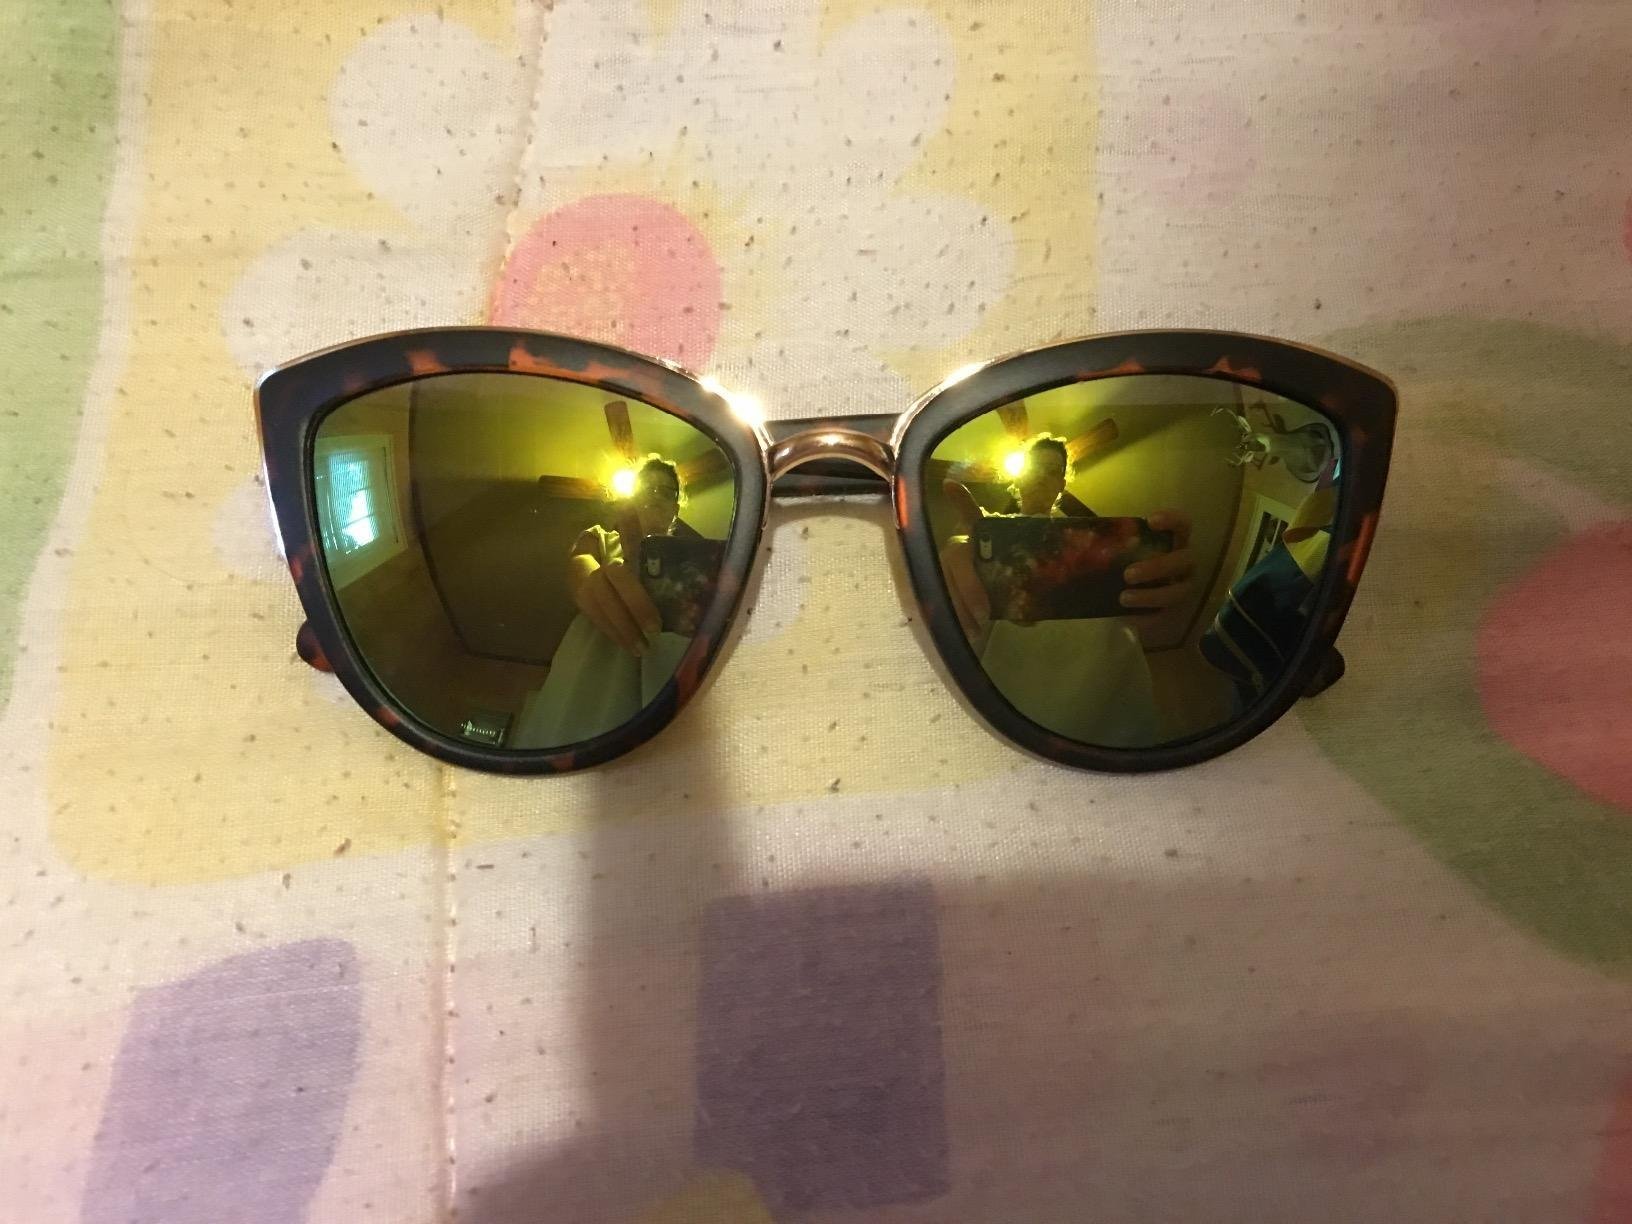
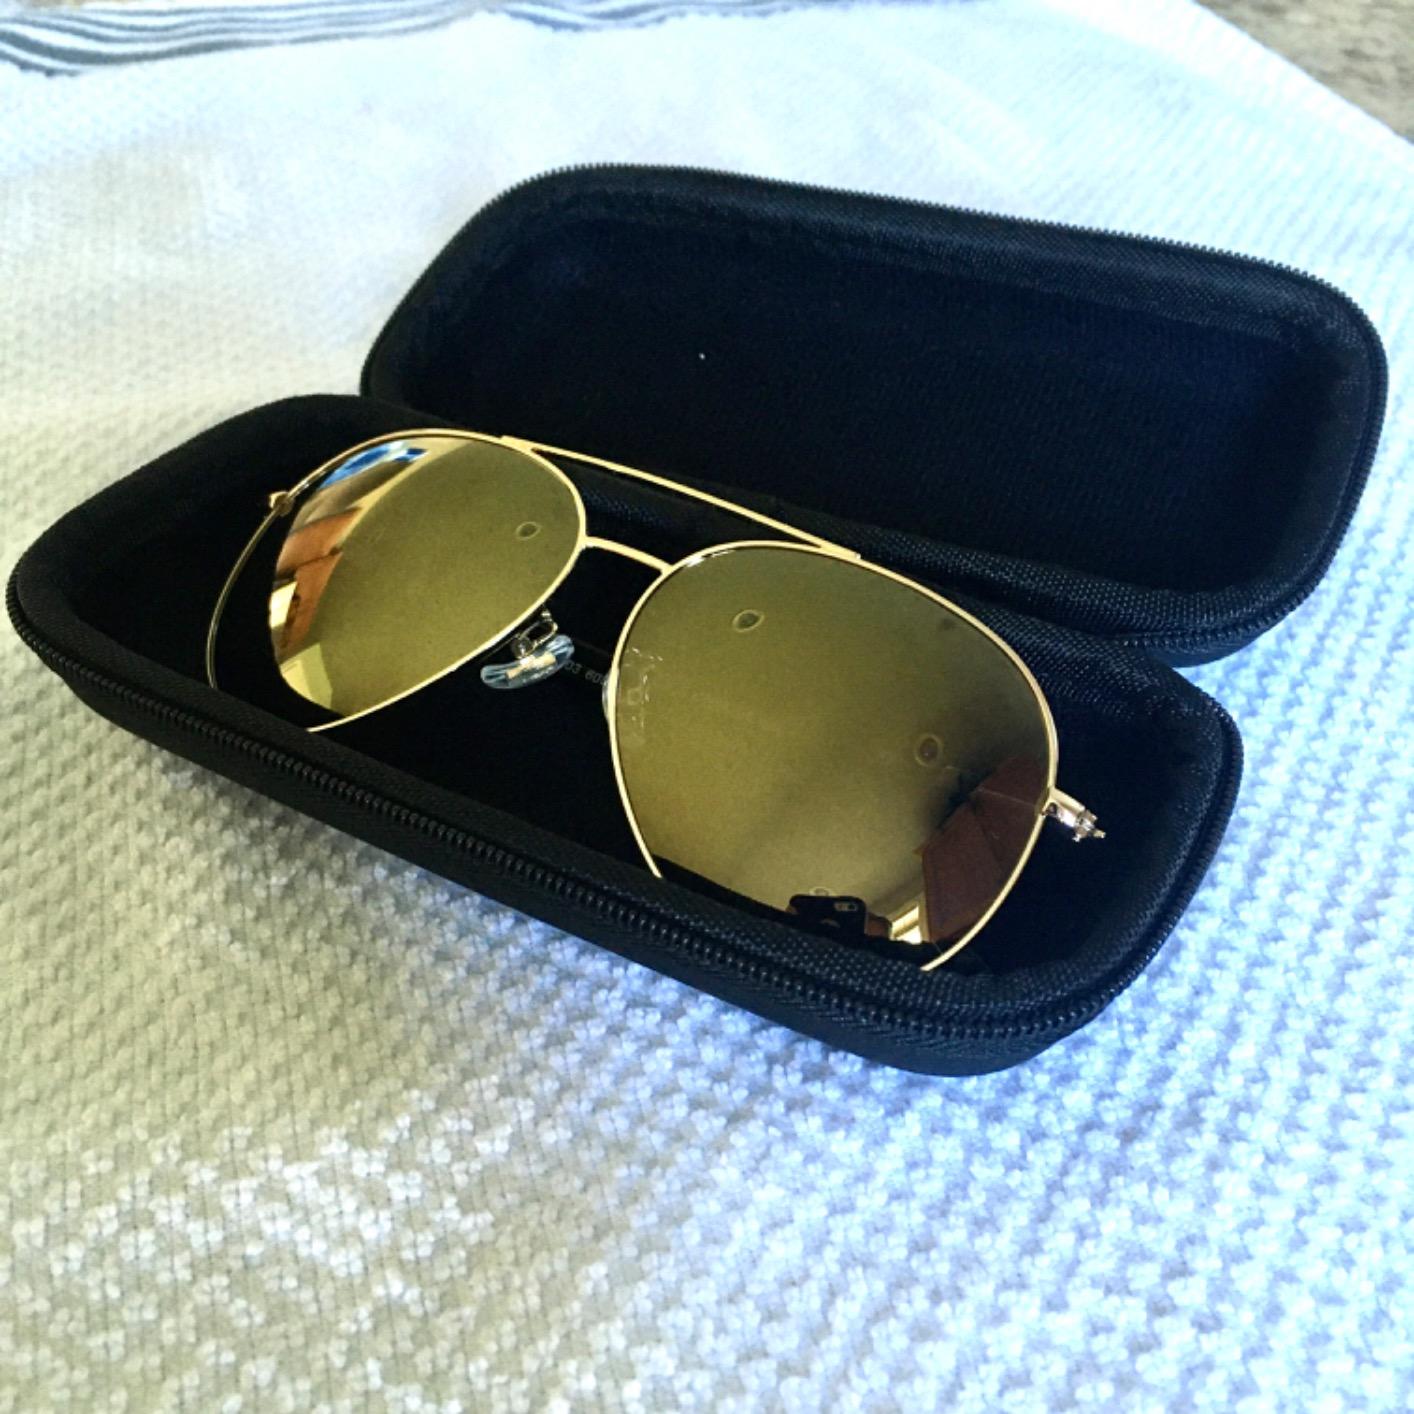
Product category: accessories_sunglasses
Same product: no